Narasapuram

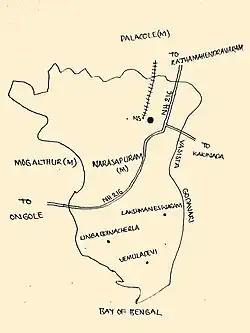
Narasapuram municipality in Narasapuram mandal map

Narsapur is located at and on the right bank of Vasista Godavari River at an altitude of . The River Godavari empties into Bay of Bengal near Antarvedi, at 9.6 km from Narsapur.